Palace of the Porphyrogenitus

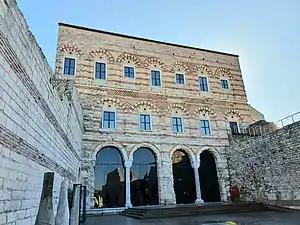
The northern facade of the Palace of the Porphyrogenitus after the modern renovation

The Palace of the Porphyrogenitus, known in Turkish as the Tekfur Sarayı ("Palace of the Sovereign"), is a late 13th-century Byzantine palace in the north-western part of the old city of Constantinople (present-day Istanbul, Turkey). An annex of the greater palace complex of Blachernae, it is the best preserved of the three Byzantine palaces to survive in the city (together with the ruins of the Boukoleon Palace; and the ruins of the Great Palace of Constantinople with its surviving substructures, retrieved mosaics and standing Magnaura section), and one of the few relatively intact examples of late Byzantine secular architecture in the world.